Manuel de Adalid y Gamero

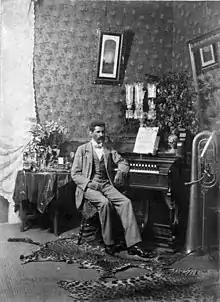
Manuel de Adalid y Gamero

Manuel de Adalid y Gamero (February 8, 1872 – March 29, 1947) was a Honduran composer. A native of Danlí, he also was an organist and conductor. He composed mainly musical miniatures, such as waltzes, mazurkas, and polkas. Later in his life he became a citizen of the United States. His papers, including much music in autograph score, may today be found at Tulane University. He died in Tegucigalpa, Honduras on March 29, 1947. His final resting place can be found in his native city of Danli, in the old cemetery.